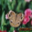
Label: butterfly